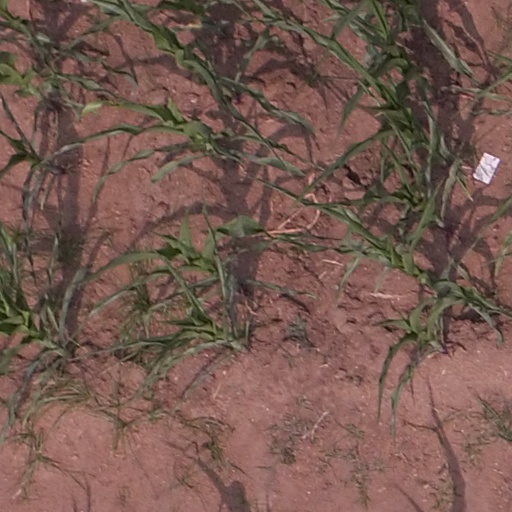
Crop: maize; corn